Epperly Ridge

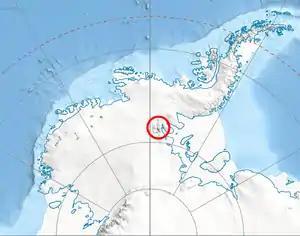
Location of Vinson Massif in Western Antarctica.

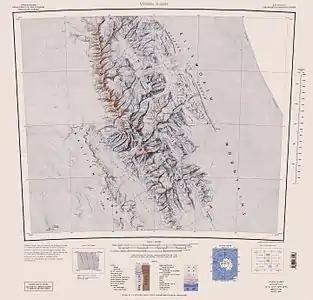
Central and southern Sentinel Range map.

Epperly Ridge is a rock ridge that extends northeast for from Mount Epperly, in the Sentinel Range of the Ellsworth Mountains. It was named by the Advisory Committee on Antarctic Names in 2006 in association with Mount Epperly.